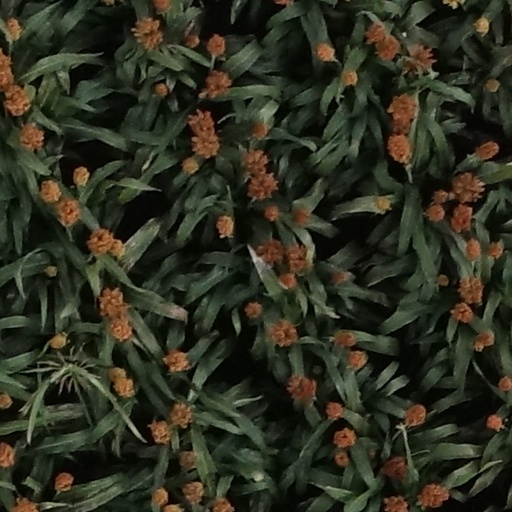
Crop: sorghum